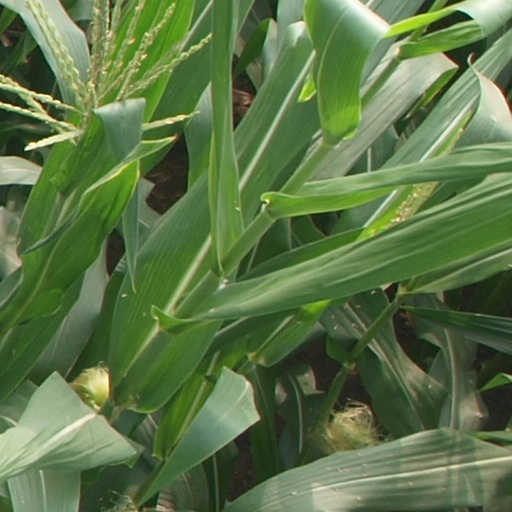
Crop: maize; corn